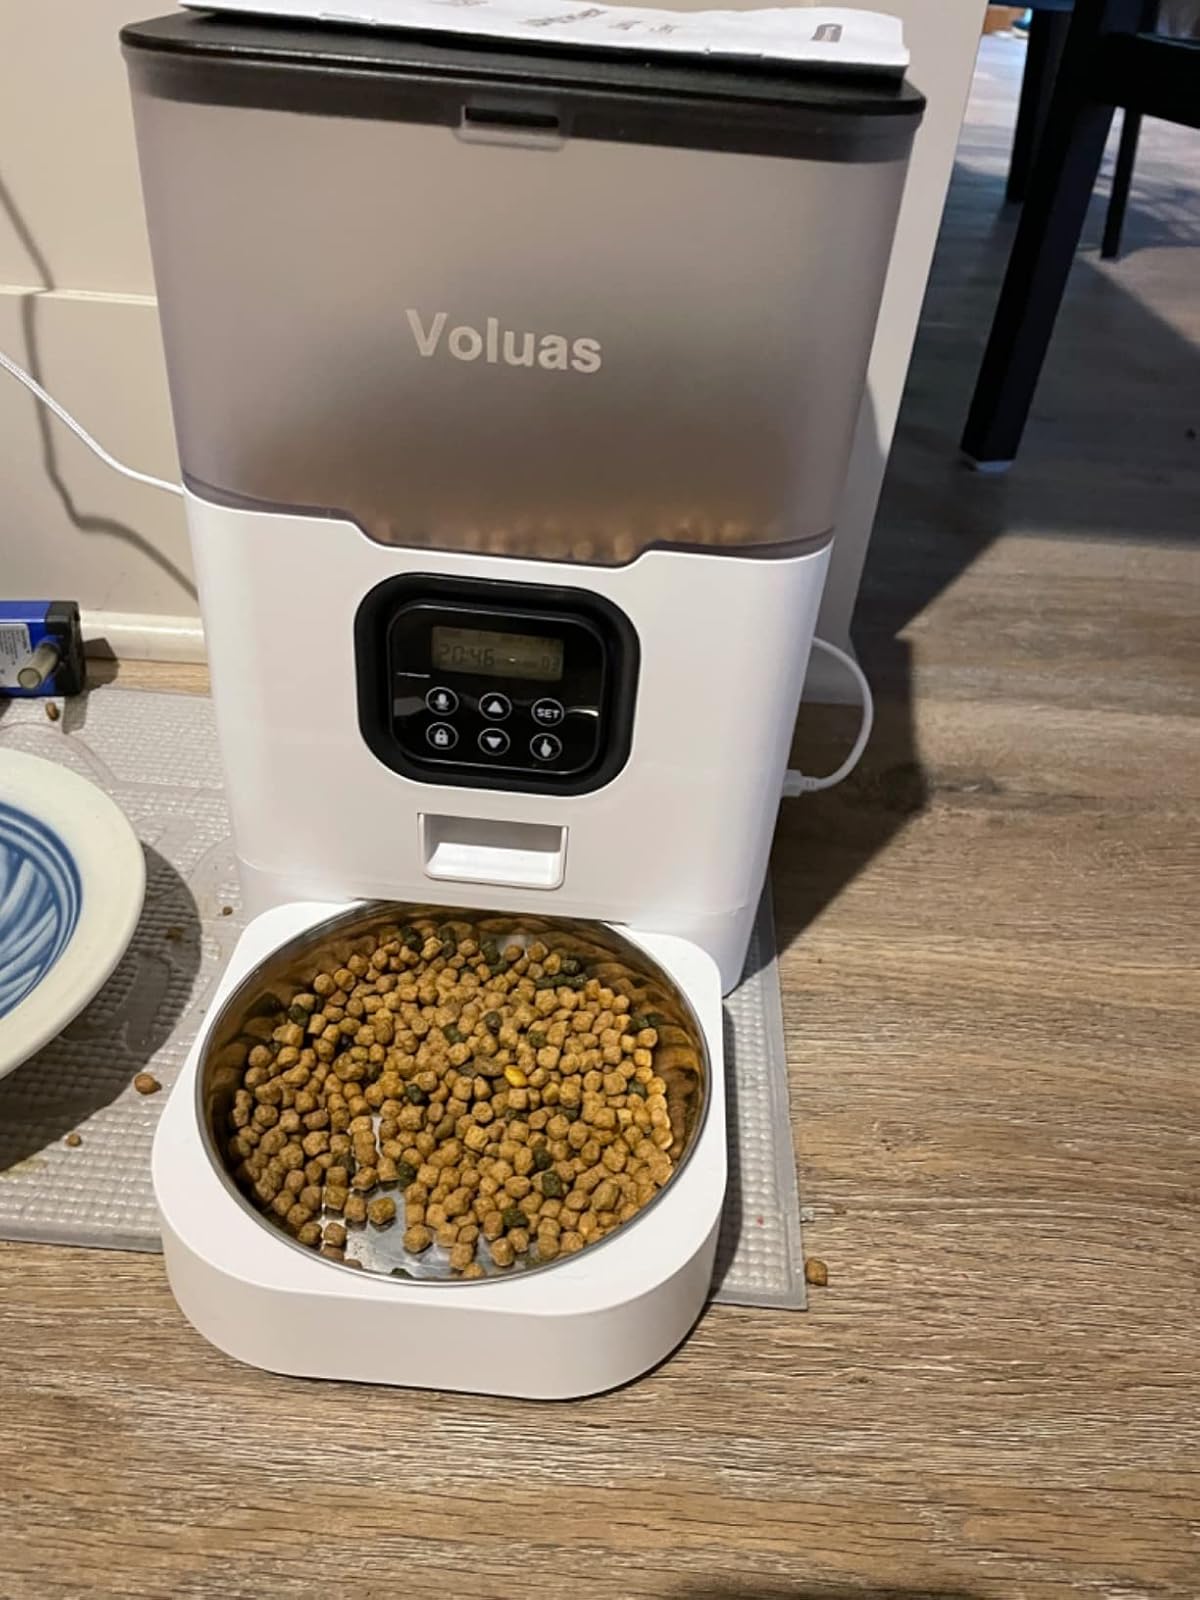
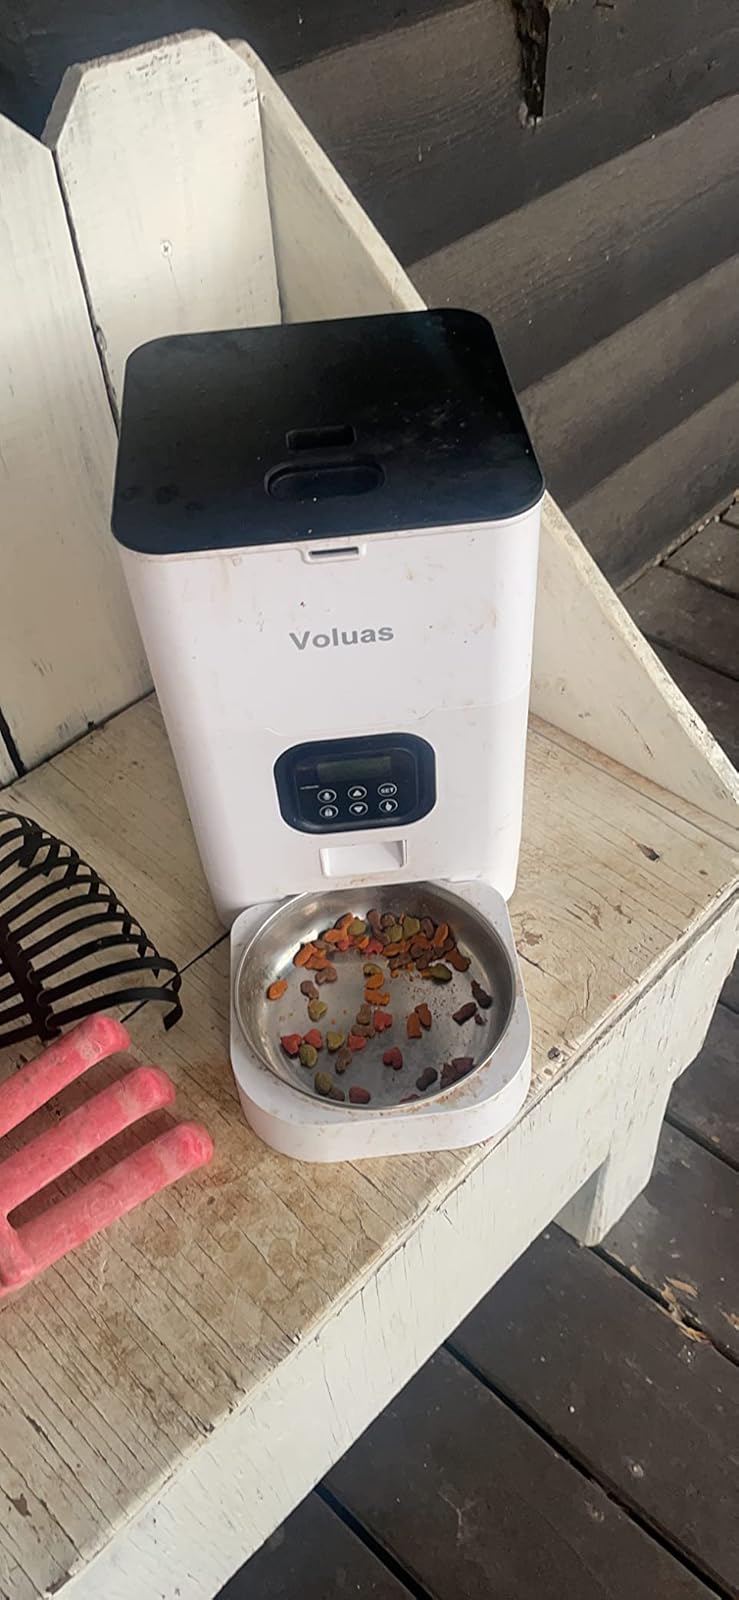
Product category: items_feeder
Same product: no